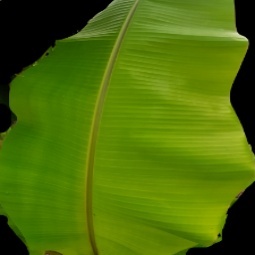
Label: Zinc